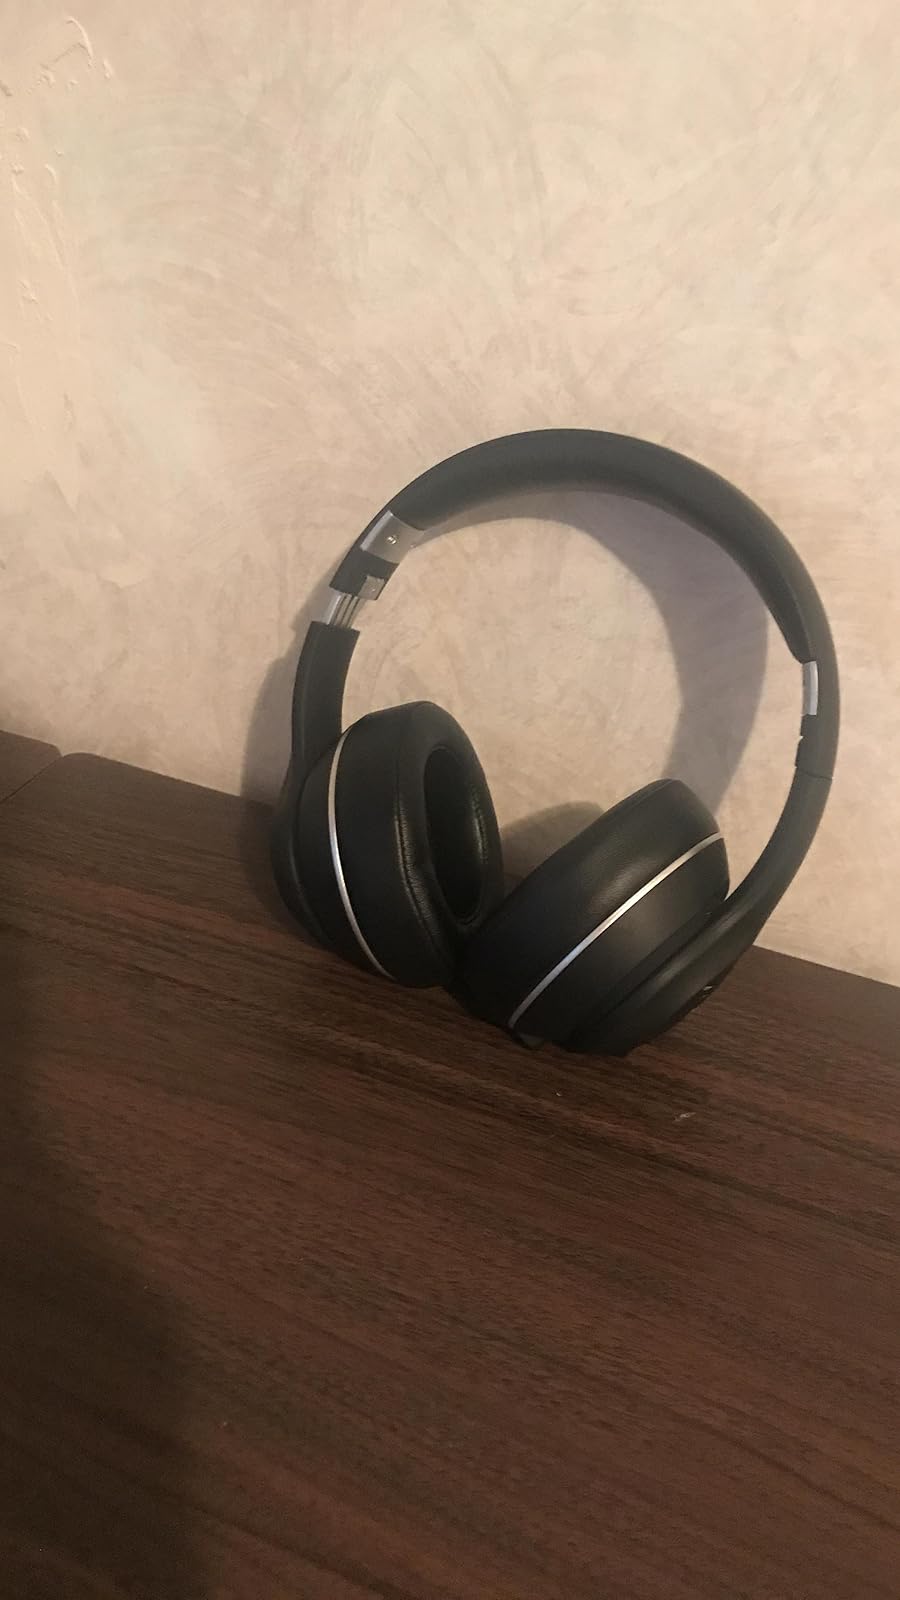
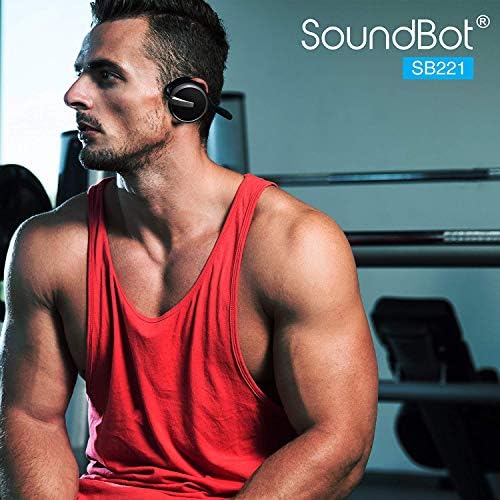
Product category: headphones
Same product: no